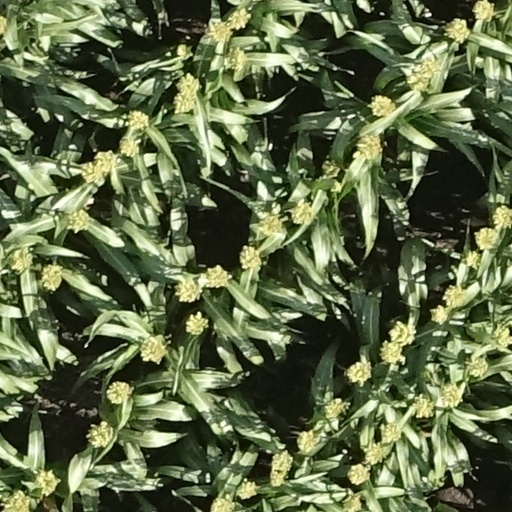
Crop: sorghum